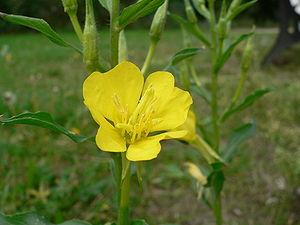
L'Onagre bisannuelle est une plante herbacée de la famille des onagracées.